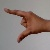
The image shows a hand gesture representing the letter 'Z' in Indian Sign Language.